Casablanca (novella)

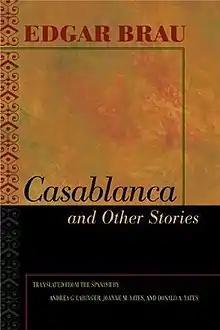
2006 English edition cover

Casablanca is a novella written by Edgar Brau in Nevada, United States, in November–December 2002. In the story, set in Buenos Aires Province, Argentina, a rich Argentine ranch owner builds a replica of Rick's Café Américain on his estate, with the idea of reproducing in it, by means of doubles, the most important scenes of the movie " Casablanca".